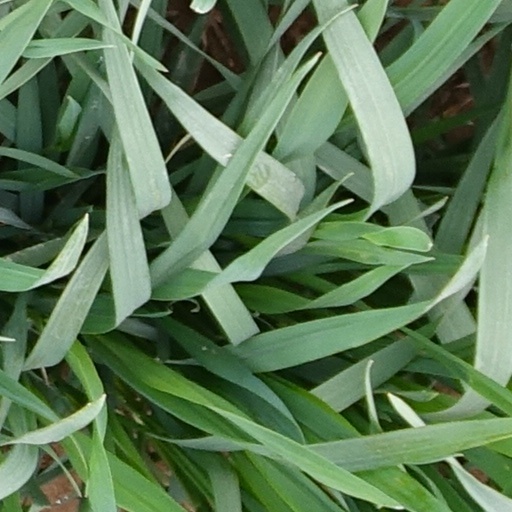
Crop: wheat